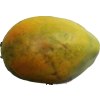
Label: papaya